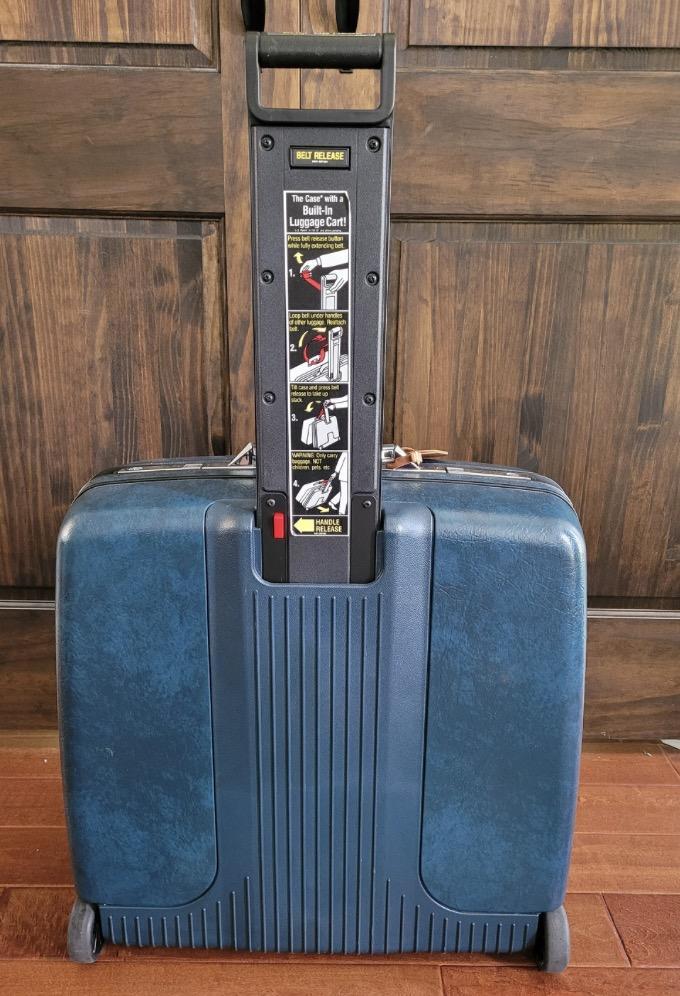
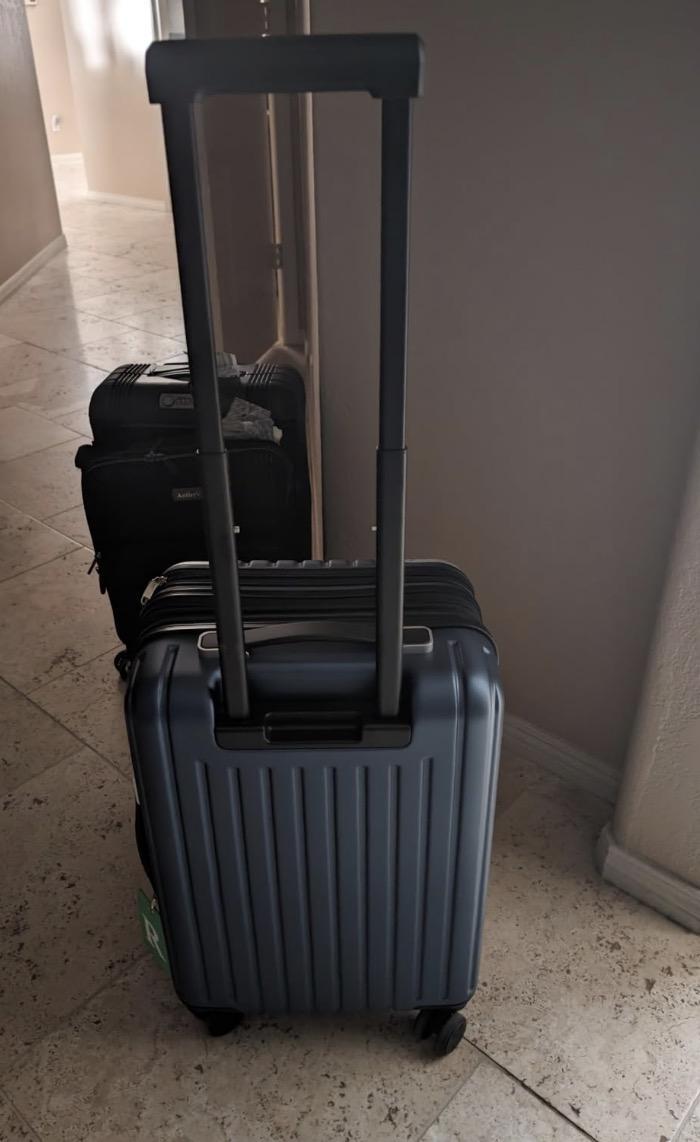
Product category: items_tea
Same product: no